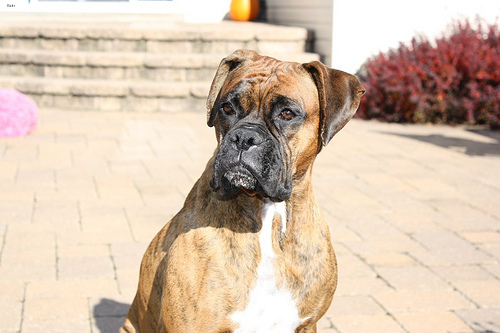
Animal: dog
Breed: boxer